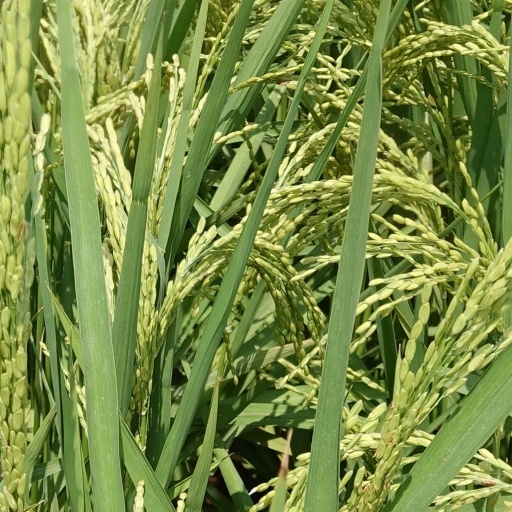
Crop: rice